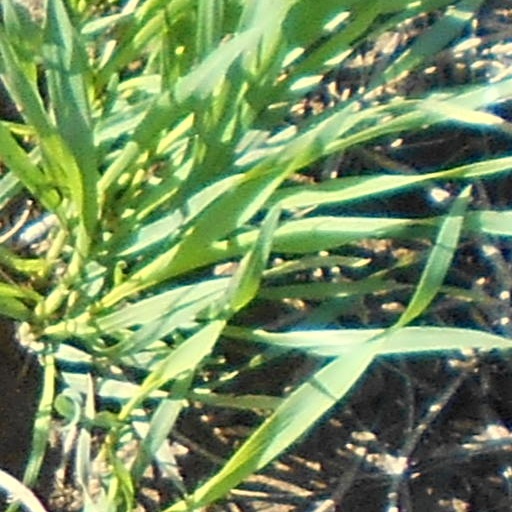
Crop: wheat